Farah Mahbub (judge)

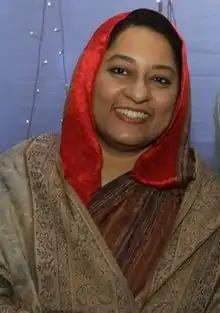
Mahbub in 2013

Farah Mahbub's father, Mahbubur Rahman, is a senior advocate in the Supreme Court & former minister of Bangladesh. Farah Mahbub passed SSC from Viqarunnisa Noon School and College in 1983 and HSC from Holy Cross College in 1985. She completed her undergraduate degree and post graduation in law from the University of Dhaka.